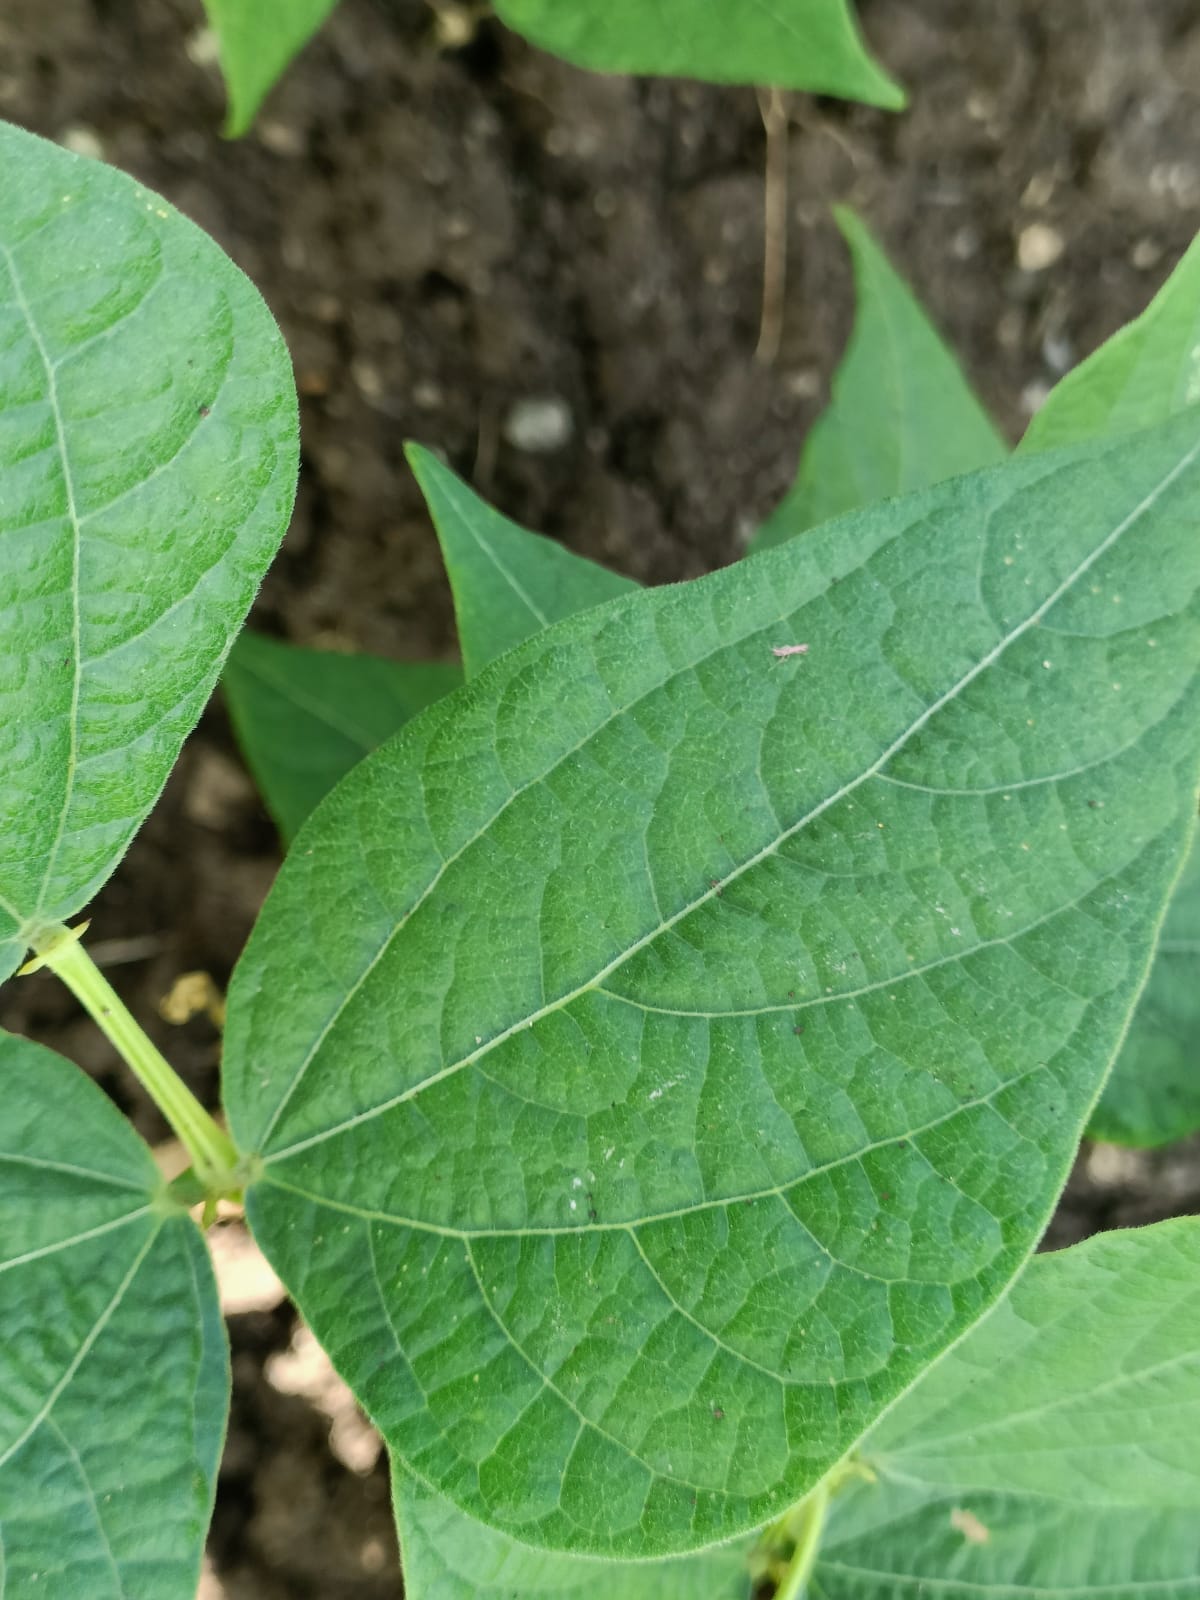
Label: Healthy